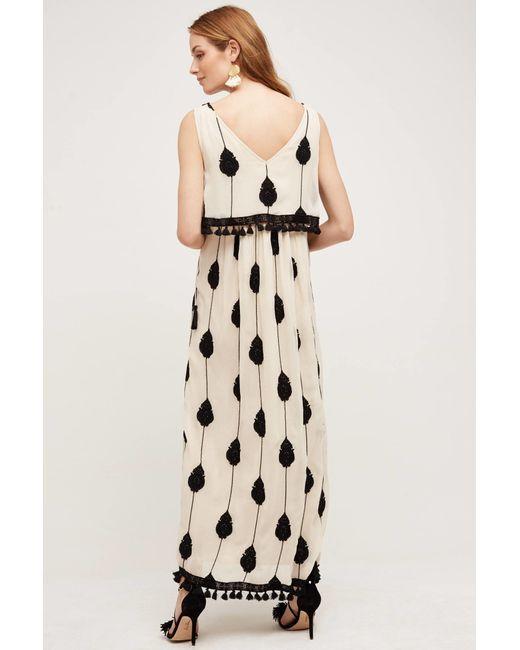
Besticktes Maxi für Frauen mit schönem Design